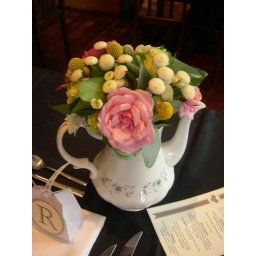
Tea pot with mini posy in pinks, whites, creams and yellows